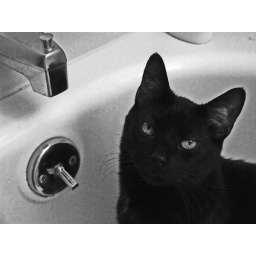
bw cat in bathtub